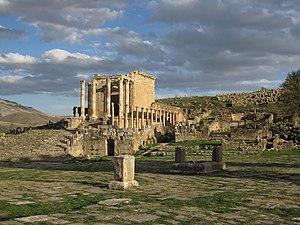
La Kabylie est une région historique située dans le Nord de l'Algérie, à l'est d'Alger.